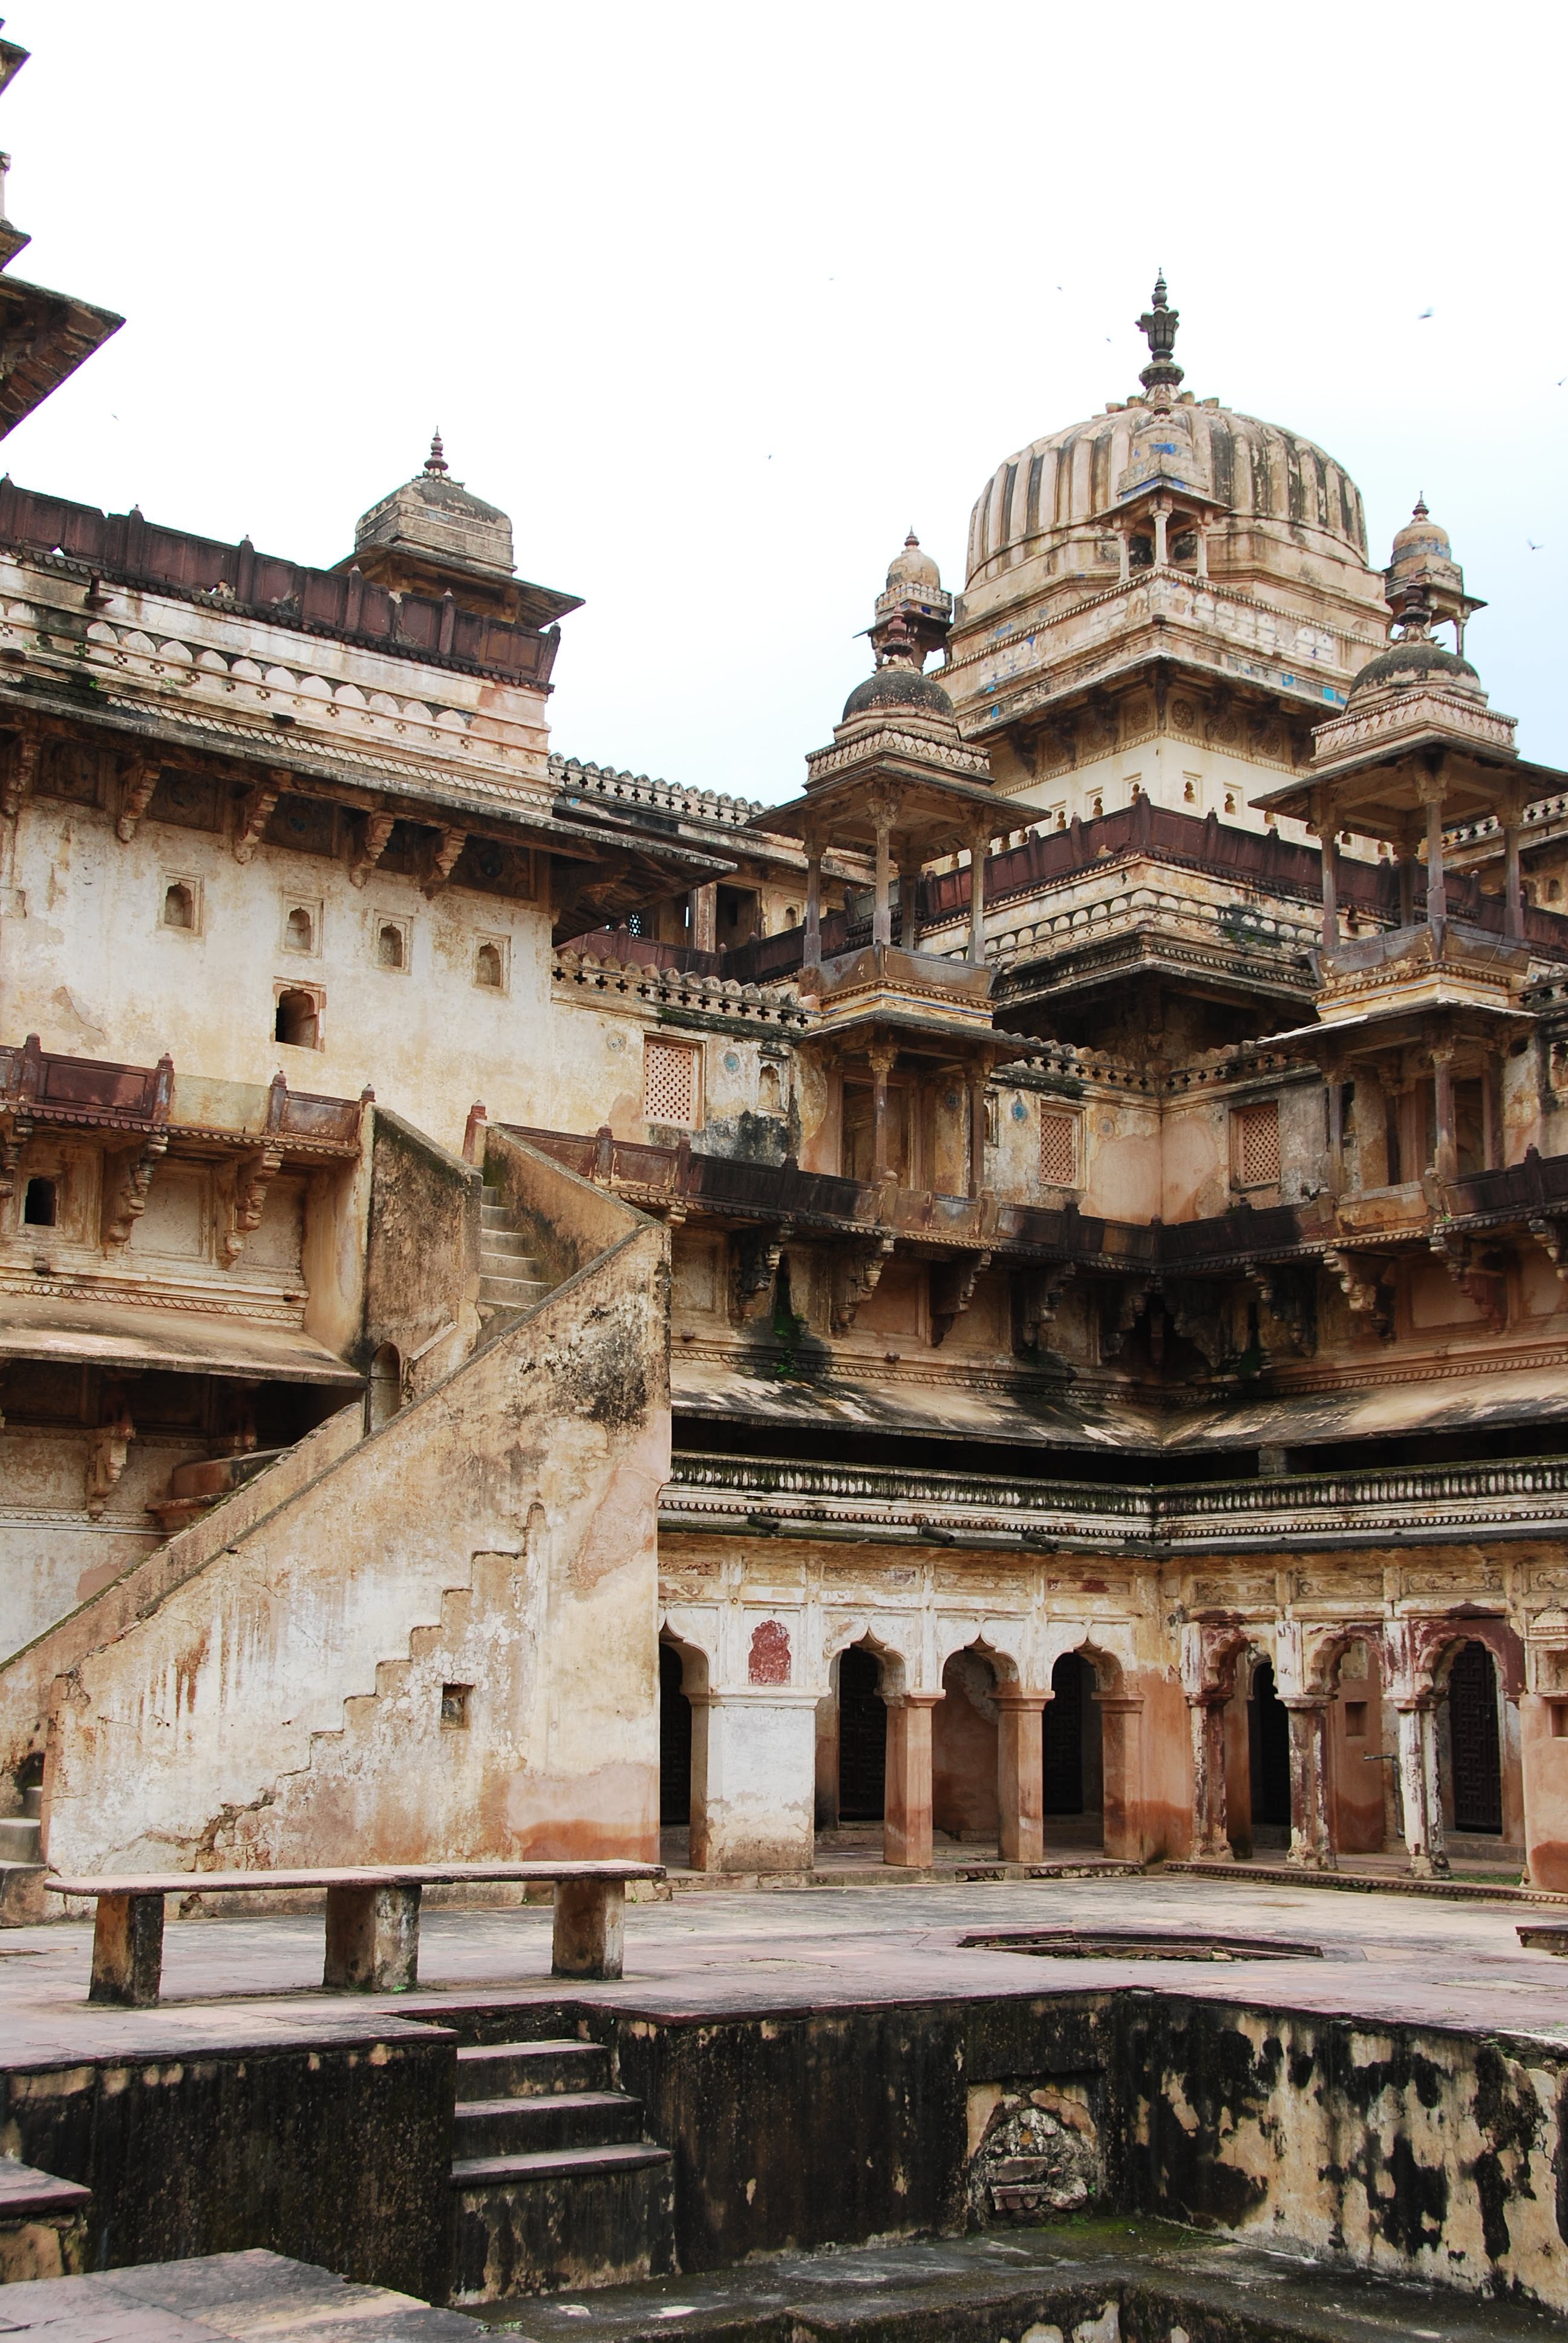
building, palace, travel, asia, landmark, facade, place of worship, temple, culture, india, chinese architecture, east, rajasthan, unesco world heritage site, hindu temple, historic site, ancient history, ancient roman architecture